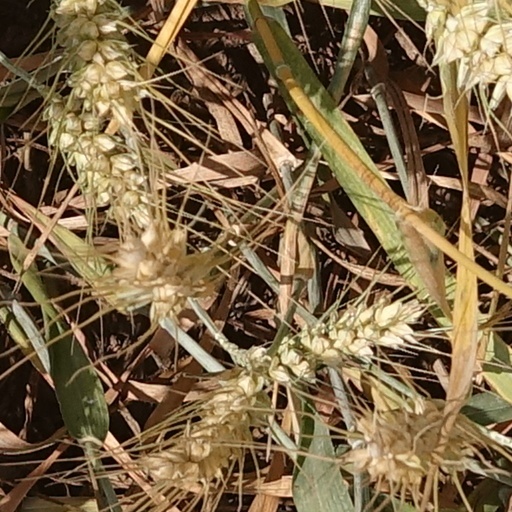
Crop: wheat